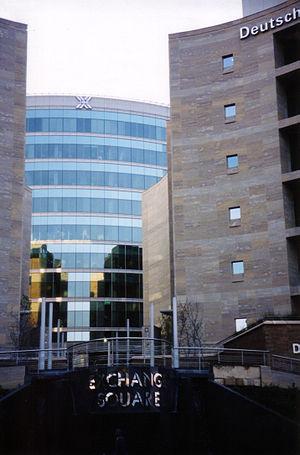
La JSE ou Johannesburg Stock Exchange, située à Johannesbourg en Afrique du Sud, est la plus grande bourse d'Afrique.